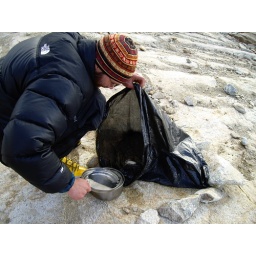
Put a black trash bag full of snow in the sun, and you get free water.